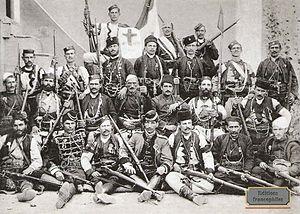
La rivalité bulgaro-gréco-serbe en Macédoine ou lutte pour la Macédoine ou propagande armée grecque en Macédoine est un affrontement culturel, religieux et armé qui oppose, entre 1872 et 1912, les partisans de plusieurs mouvements nationalistes en Macédoine, alors province européenne de l'Empire ottoman. Les Macédo-Slaves sont revendiqués par la principauté de Bulgarie puis par le royaume de Serbie, les Hellénophones par le royaume de Grèce, chacun s'appuyant sur son clergé national et sur une organisation interne. Cette rivalité se conclut par le partage de la région lors des guerres balkaniques de 1912-1913.